East Richland Street-East Church Street Historic District

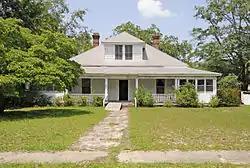
House on East Richland Street, August 2012

East Richland Street-East Church Street Historic District is a national historic district located at Kershaw, Lancaster County, South Carolina. It encompasses 28 contributing buildings in a residential section of Kershaw. The majority of the residences date from about 1890 to 1920, a particularly significant period of development in Kershaw. The houses are in a variety of representative architectural styles include Victorian, Queen Anne, Colonial Revival, and Neo-Classical.